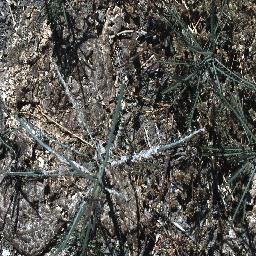
Label: parkinsonia